I Wish (film)

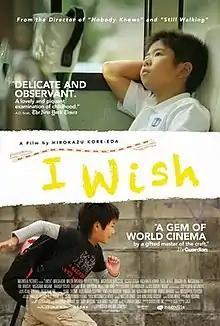
Northern American theatrical poster

is a 2011 Japanese film edited, written, and directed by Hirokazu Kore-eda. This film stars real-life brothers Koki Maeda and Oshiro Maeda, along with veteran actress Kirin Kiki and actor Joe Odagiri.